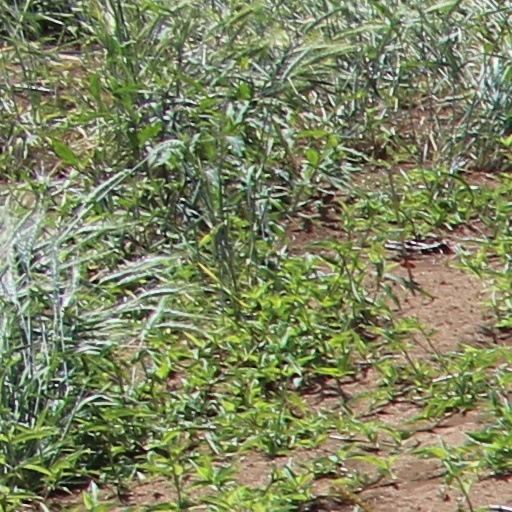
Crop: wheat